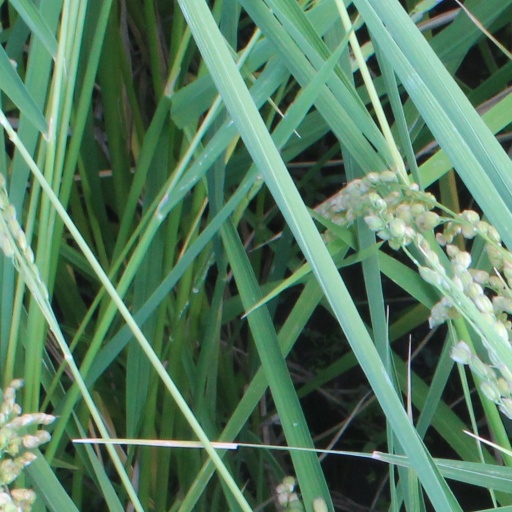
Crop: rice